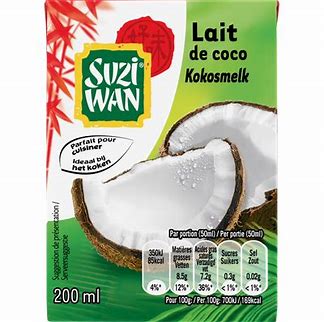
Waste category: cardboard